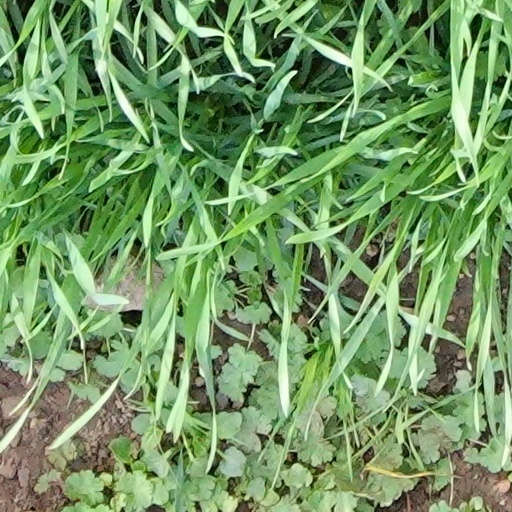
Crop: wheat